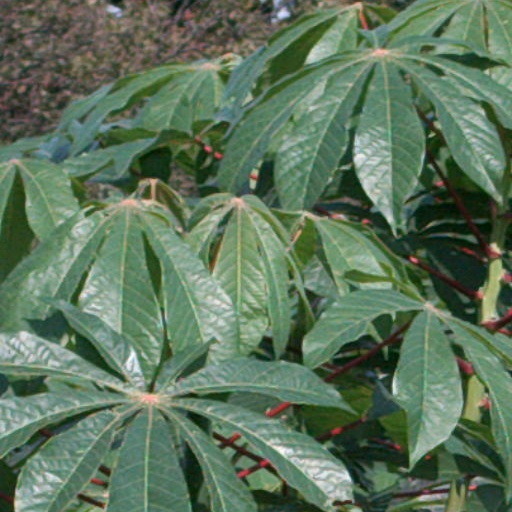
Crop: cassava